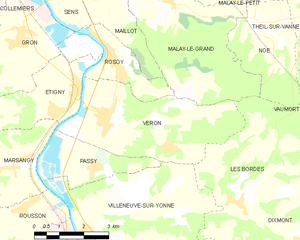
Carte des communes françaises Véron